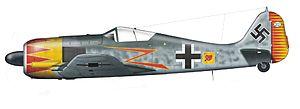
Bordeaux Aéronautique est un bureau d'études pour la construction d'avions de reconnaissance et de bombardiers français, fondé le 17 octobre 1939 et dissout le 21 mai 1947.